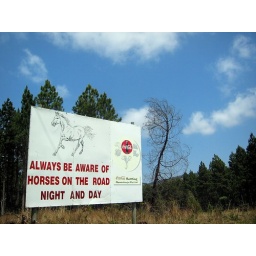
This sign on the way to Kaapsehoop, warns against wild horses roaming the area.